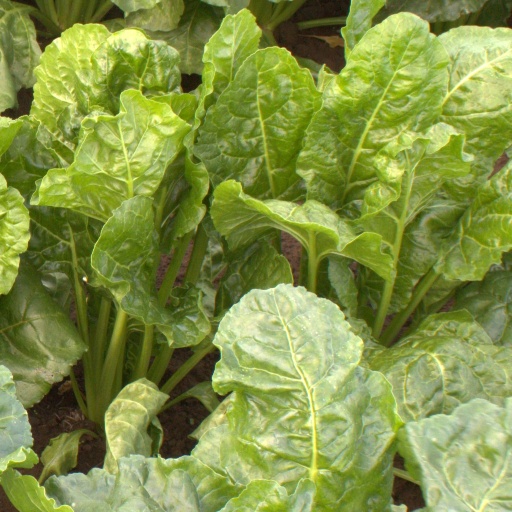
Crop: sugar beet